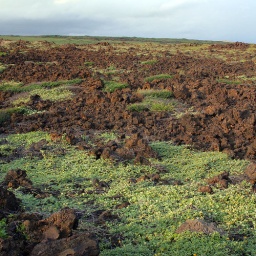
chunky a'a lava with tender green plants in the sounth point area